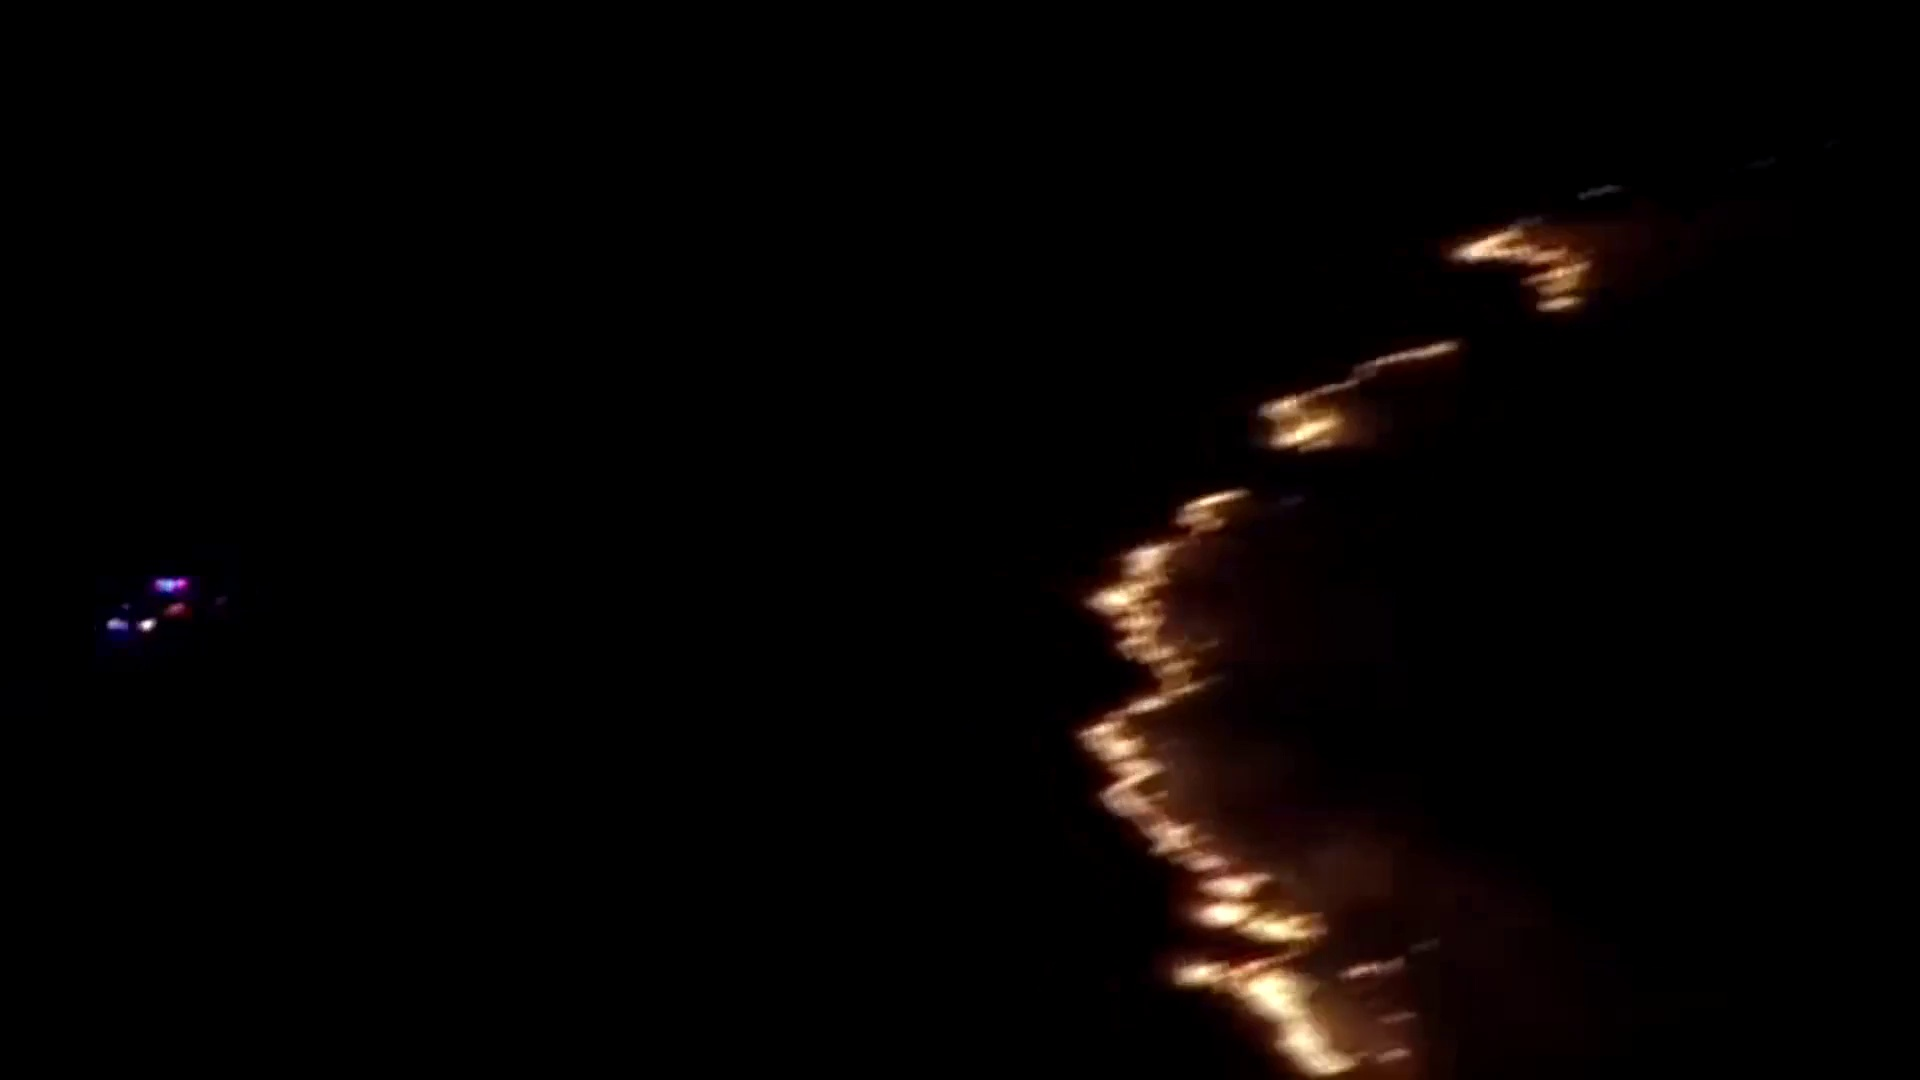
Fire: yes
Smoke: no